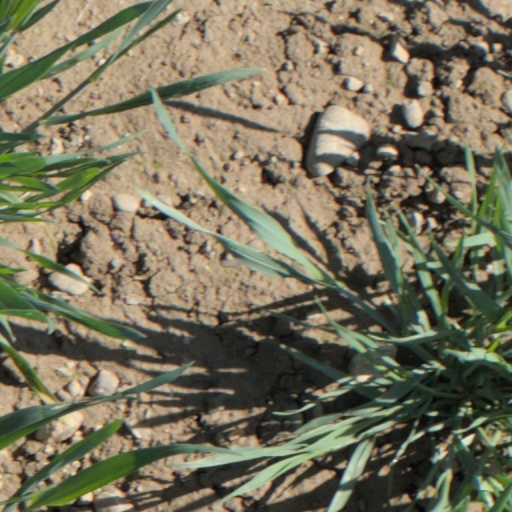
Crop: wheat